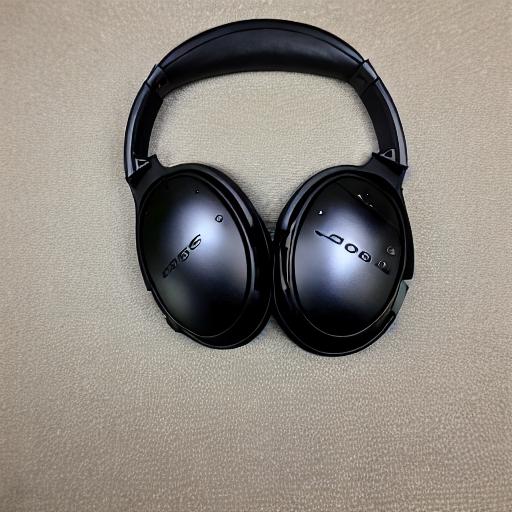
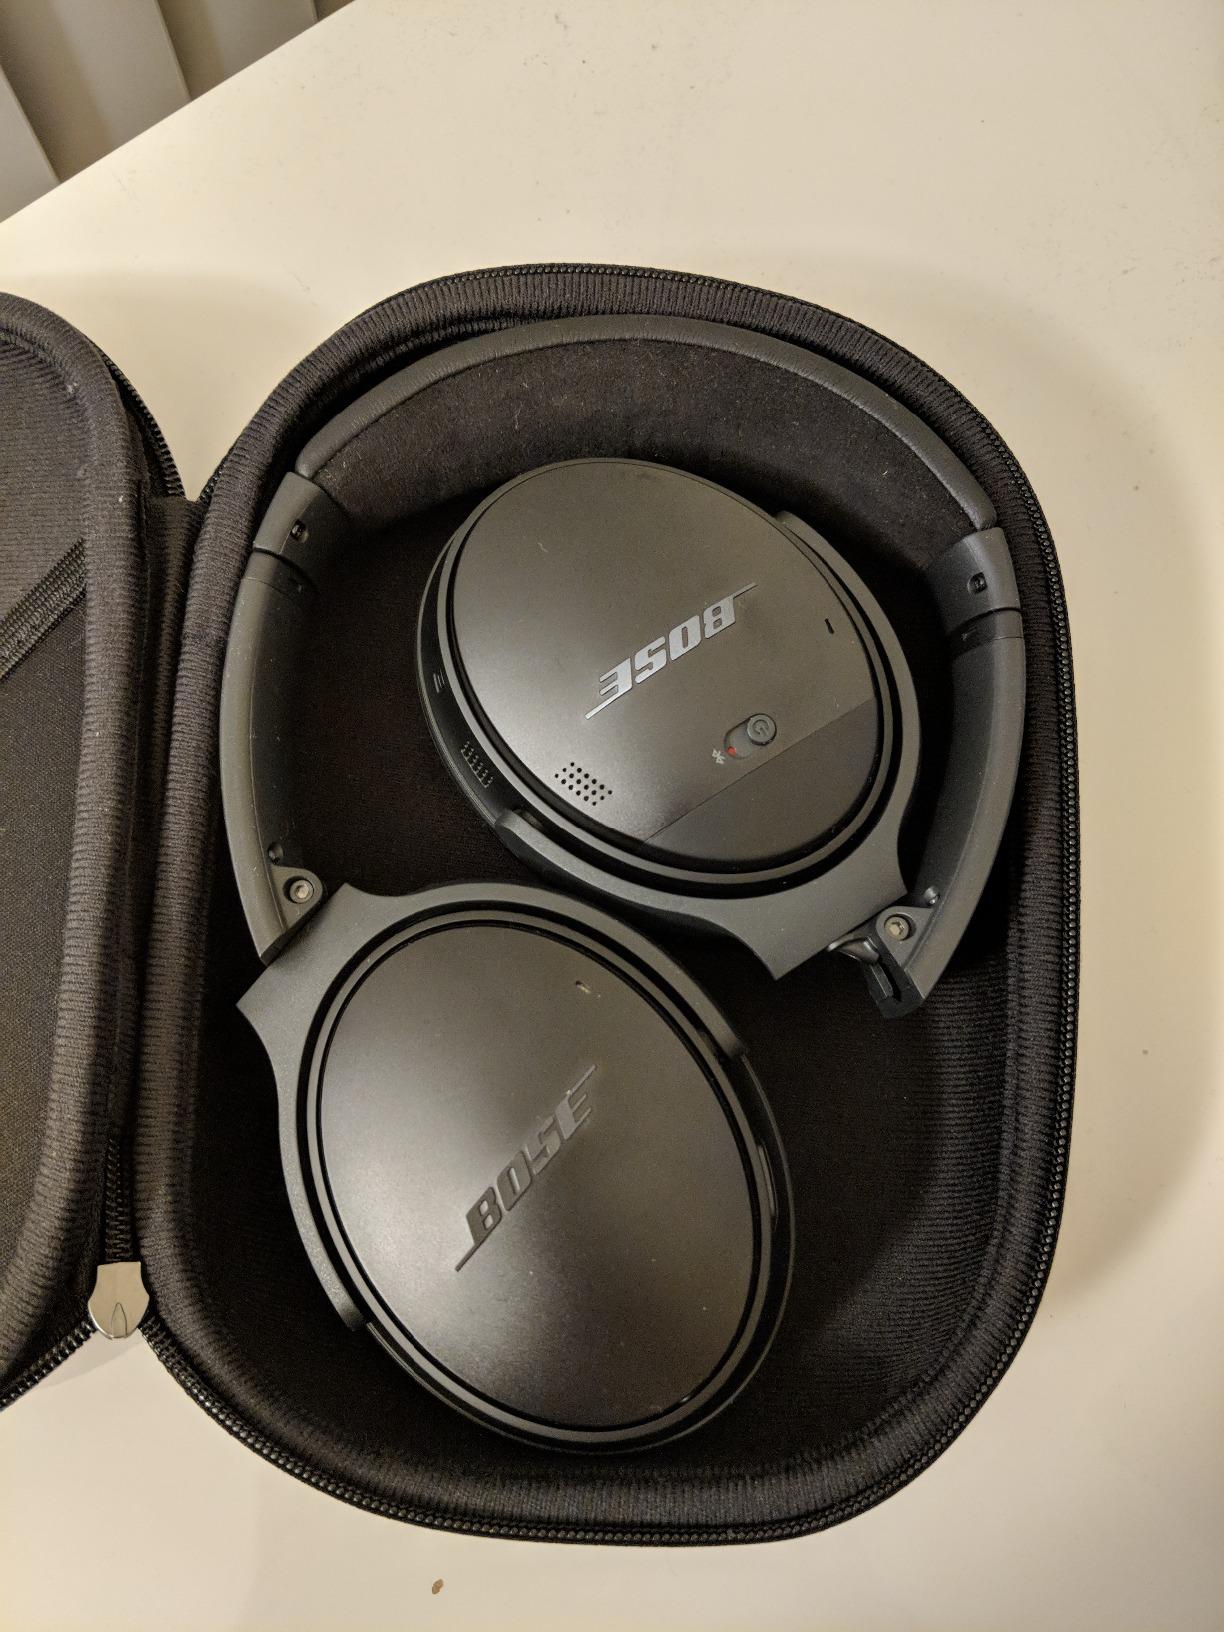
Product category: headphones
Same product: no